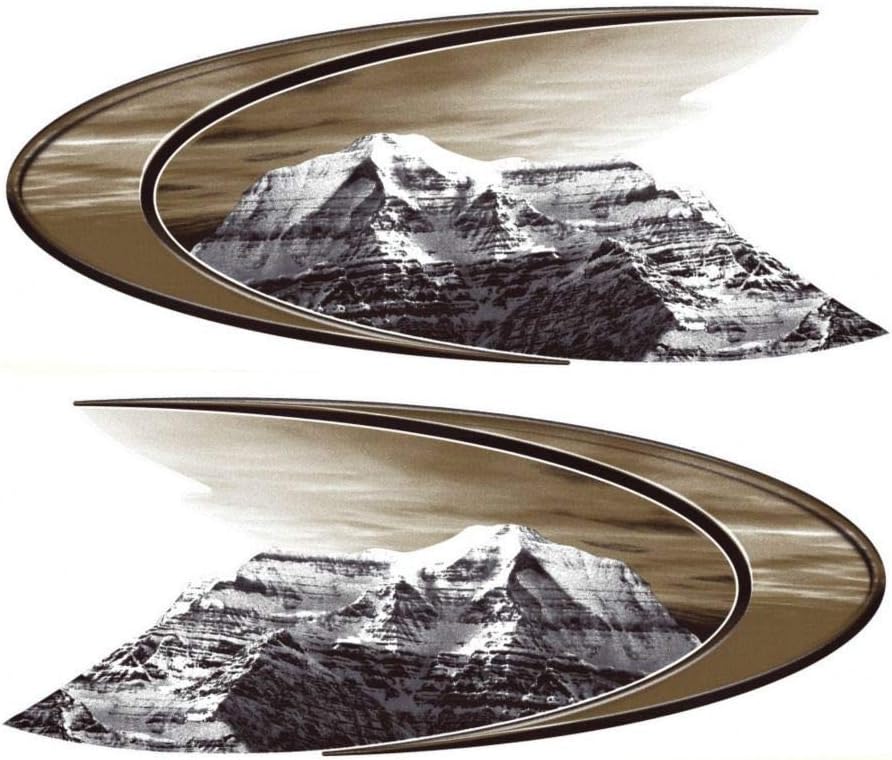
Sprinter 2 New Boat Rv Trailer Graphic Decals-1949
Category: Automotive
This sale includes two Decals, these Decals are for the left and right sides. Colors depicted: White ,Brown, and Black Measurements: 45" inches across (width) 18" inches (height) Measurement is at the thickest point of the decal.
Features: 2- RV/Auto/Boat Graphics | Decals are sold as a right and left side pair | Measurements: 45" inches across (width) 18" inches (height) | Colors depicted: White, Brown, and Black | Decals are made from Premium Outdoor vinyl